J. R. Ramirez

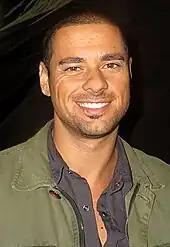
Ramirez in 2014

J. R. Ramirez is a Cuban-American actor. He is best known for his series regular role of Detective Jared Vasquez on the NBC/Netflix series "Manifest". Prior, he was a series regular as Julio on the Starz series "Power" and as Oscar Arocho on the Netflix / Marvel Television series "Jessica Jones". Ramirez also played Ted Grant / Wildcat in a recurring role in the third season of "Arrow".